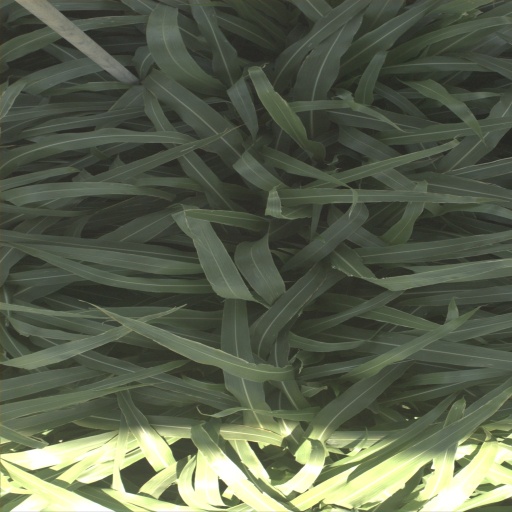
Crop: sorghum